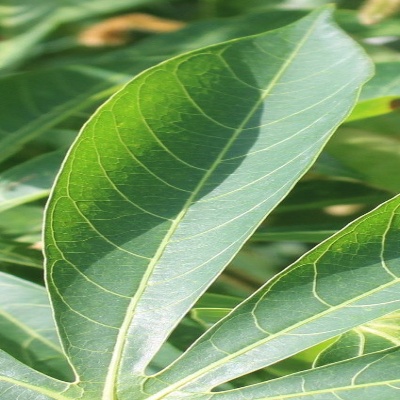
Crop: Cassava
Condition: healthy